Grand Mosque of Erzurum

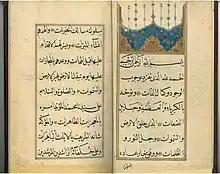
"Waqf" manuscript from the Grand Mosque of Erzurum. The manuscript comprises "arqam" (official notes) related to the mosque, occasioned by the successful completion of major restoration work on the building begun in 1639 under governor Hüseyn Pasha

The mosque was repaired five different times. It was used as a food storage during the time of Ottoman Sultan Murad IV. Erzurum Governor Huseyin Pasha repaired the mosque in 1639, Ali Efendi in 1826, followed by repairs in 1858 and 1860. The mosque was finally repaired by the General Directorate of Foundations between 1957 and 1964.